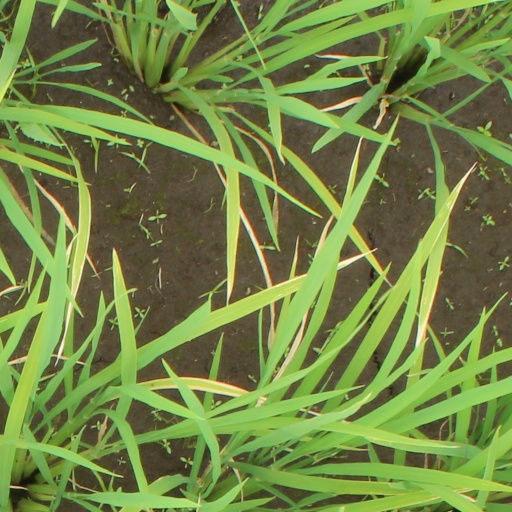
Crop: rice